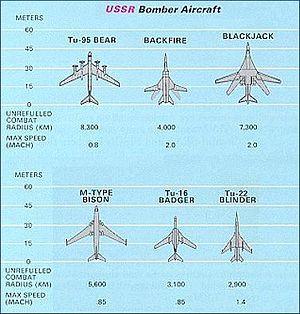
L'aviation à long rayon d'action est le commandement chargé du bombardement stratégique dans les forces aériennes soviétiques et l'armée de l'air russe depuis 1946. C'est l'équivalent durant la guerre froide du Strategic Air Command de l'United States Air Force.